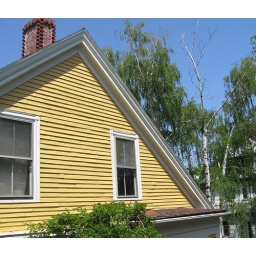
The paint job done, a striking yellow against the blue sky.